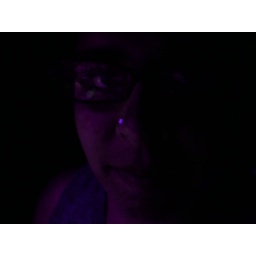
Ariel in the fluorescent gem stone exhitib at the Del Mar County Fair. The wonders of black light...